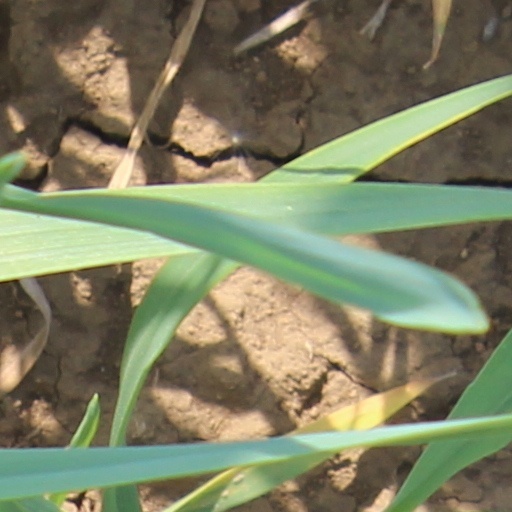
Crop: wheat